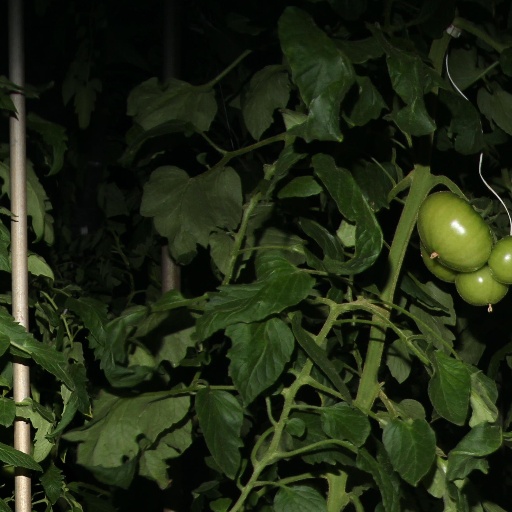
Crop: tomato